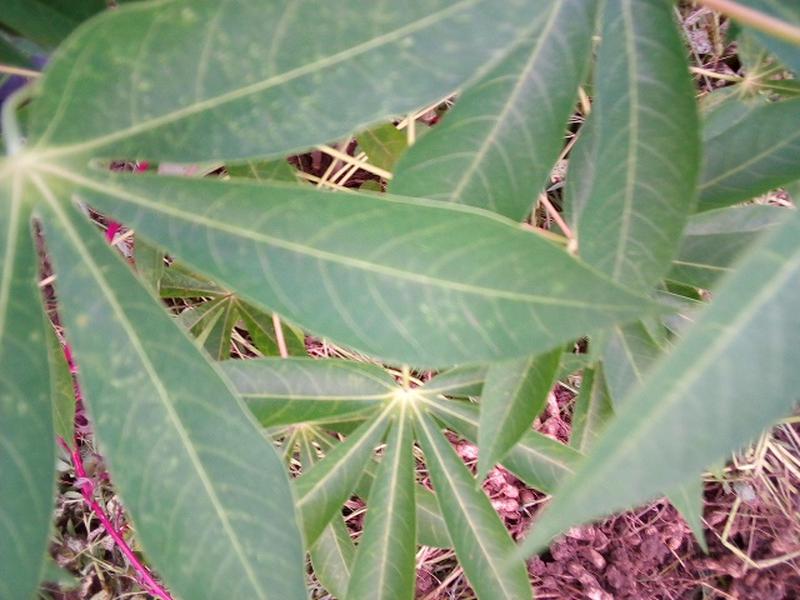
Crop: cassava
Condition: healthy